Lagos

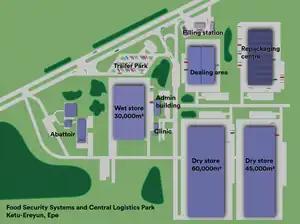
Logistics hub, close to Epe

Nigeria hosts about 60 percent of the pharmaceutical production capacity in Africa (status 2022). The larger pharmaceutical companies in Nigeria are located in the North of Lagos. "Emzor Pharmaceutical Industries Ltd" appears to be the pharmaceutical producer with the most employees. Next in line are "Fidson Healthcare Plc", "May & Baker Nig. Plc" and "Swiss Pharma Nigeria".